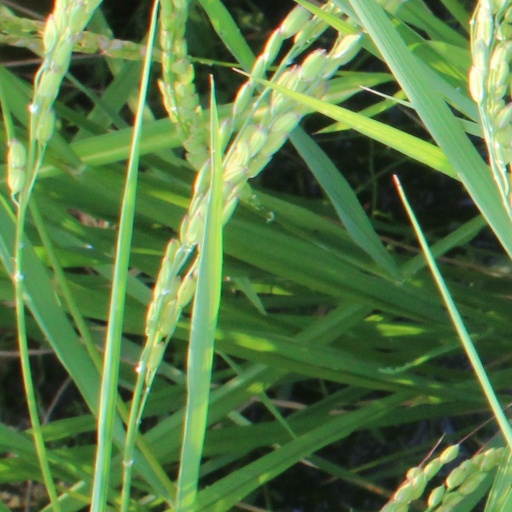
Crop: rice